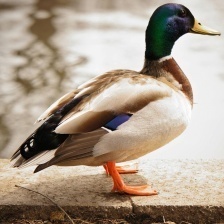
Species: MALLARD DUCK
Scientific name: ANAS PLATYRHYNCHOS
ImageNet parent category: drake